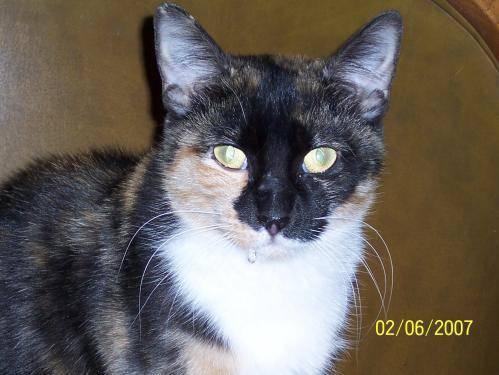
cat